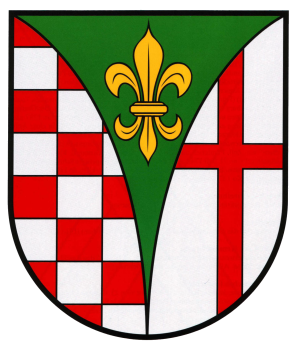
Reidenhausen est une municipalité allemande située dans le land de Rhénanie-Palatinat et l'arrondissement de Cochem-Zell.